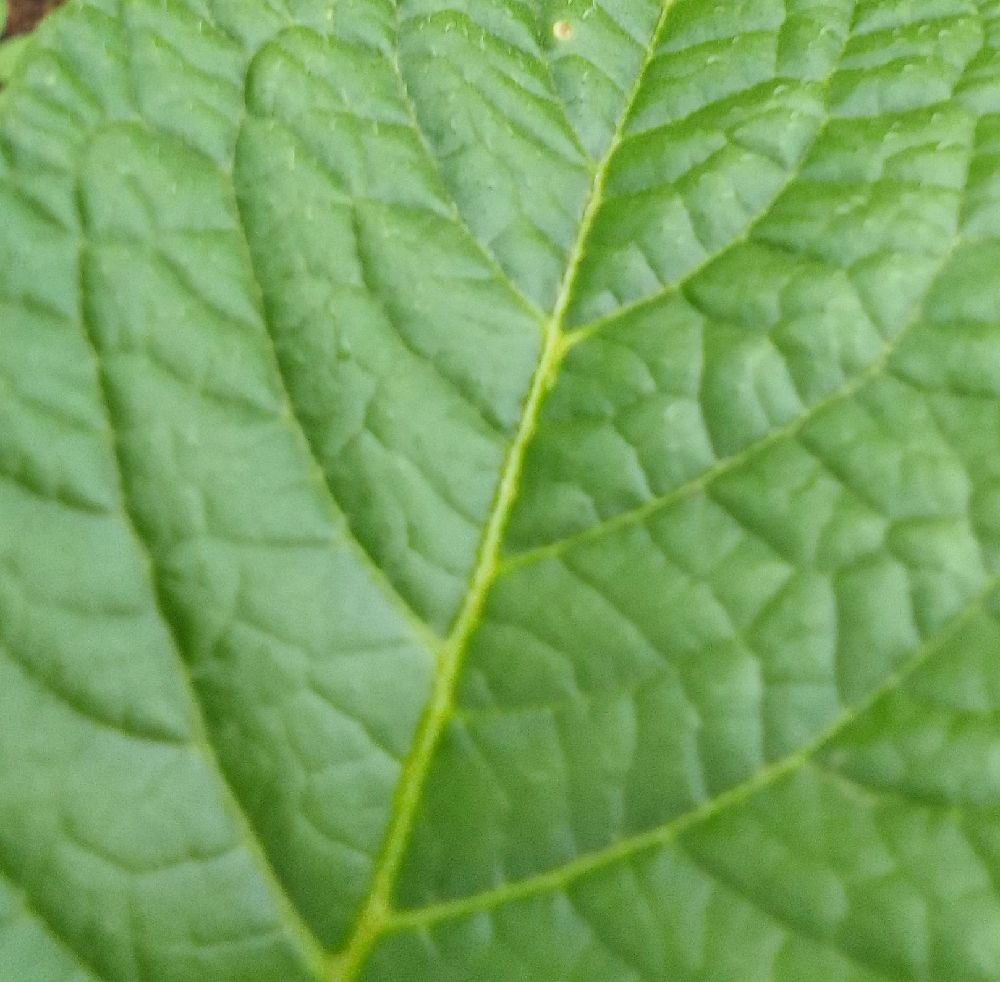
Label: Healthy